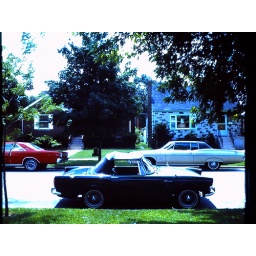
Green in color only. My current car is green also.